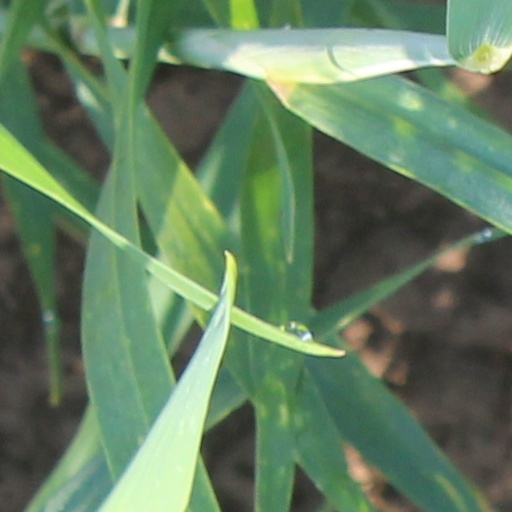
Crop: wheat